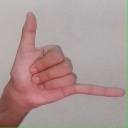
अक्षर: द